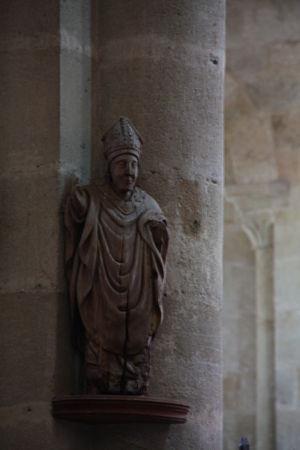
Église romane à Saint-Menoux, Allier, France This file was uploaded with Commonist. This object is indexed in the base Palissy, database of the French furniture patrimony of the French ministry of culture,
Saint Menulphe serait un fils d’un roi irlandais du VIᵉ siècle. Il fait partie des saints bretons plus ou moins mythiques, non reconnus officiellement par l’Église catholique.